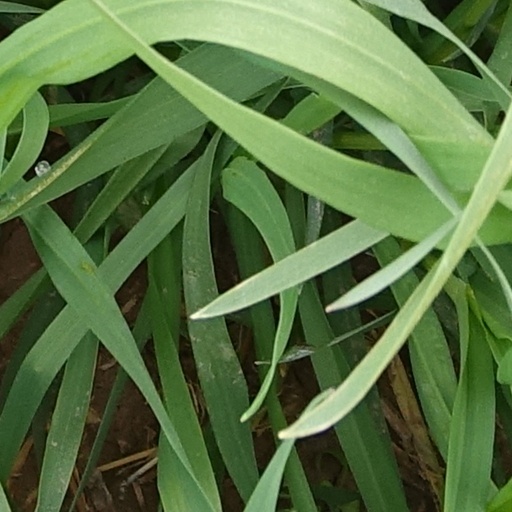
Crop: wheat